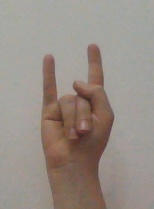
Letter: la